Nelson Meurer

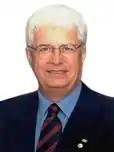

Nelson Meurer (23 July 1942 – 12 July 2020) was a Brazilian farmer and politician from the state of Santa Catarina who represented the state of Paraná at national level.